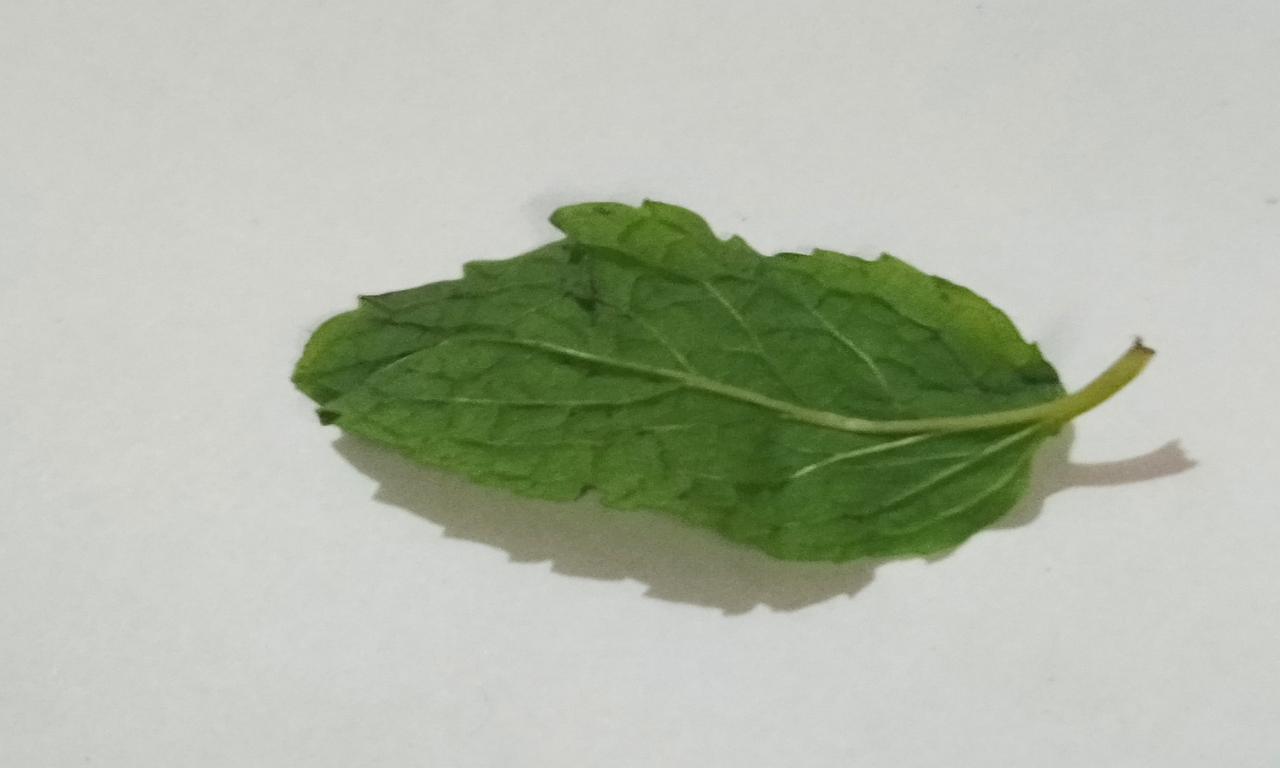
Label: Fresh